Cheng Siyuan

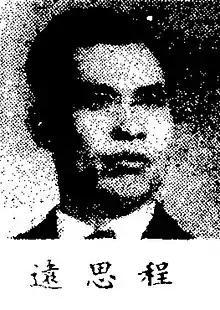
Cheng Siyuan

Cheng Siyuan (September 17, 1908 – July 28, 2005) was a Chinese politician active in the Kuomintang during the Chinese Civil War, who served as a vice chairman of the Chinese People's Political Consultative Conference from 1988 to 1993. He was the father of Hong Kong actress Lin Dai.